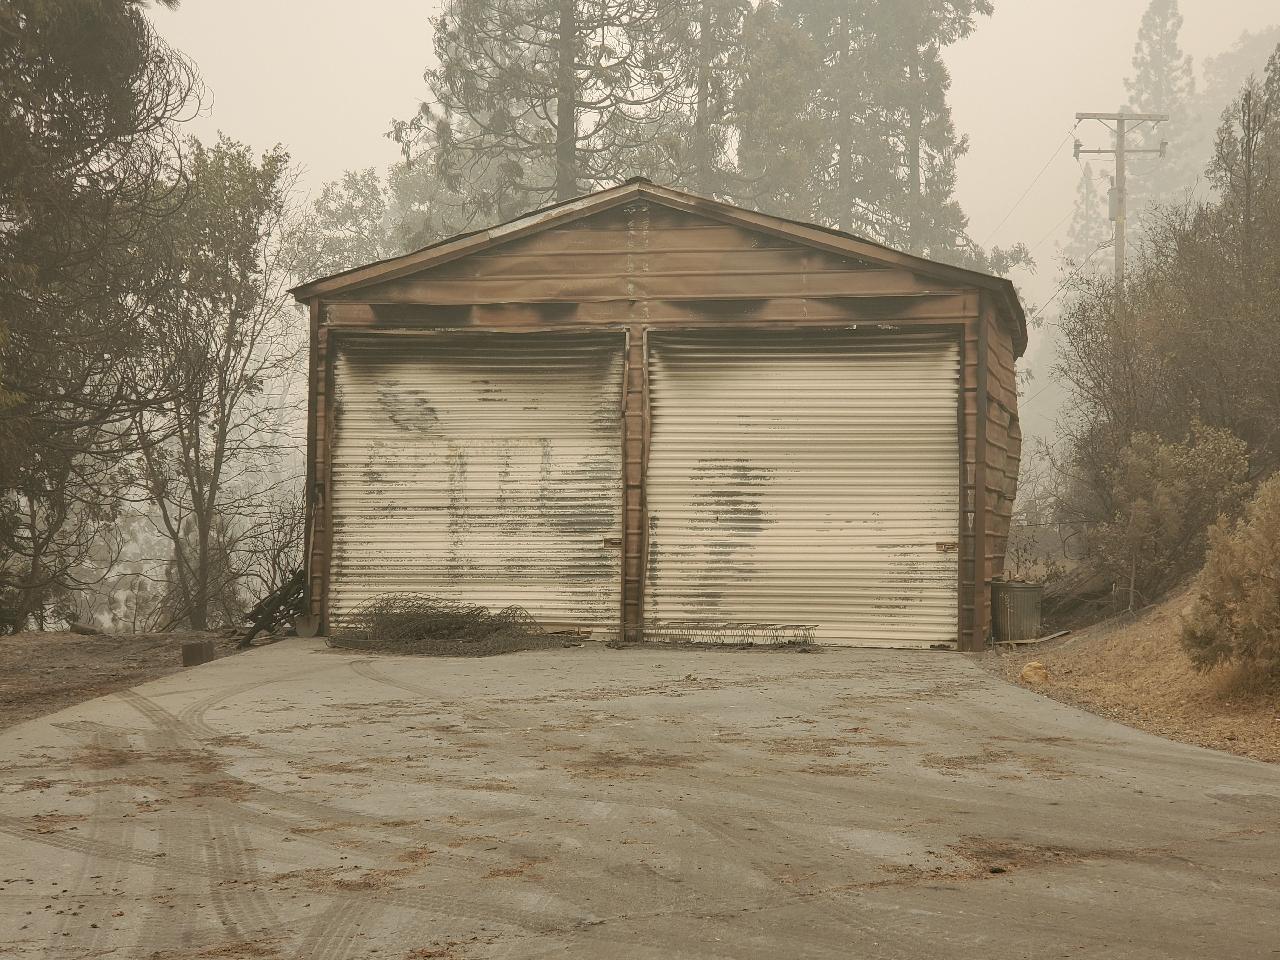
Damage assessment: destroyed